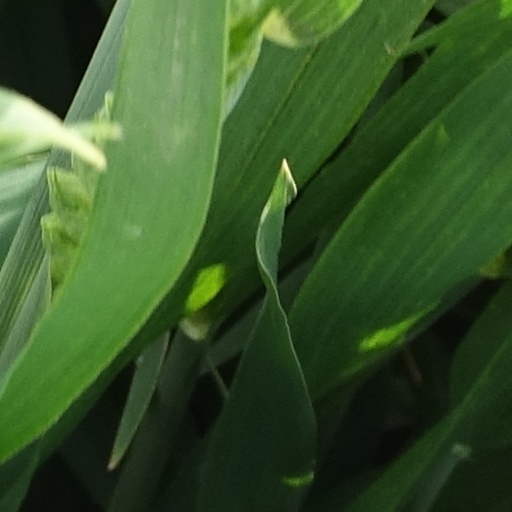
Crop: wheat